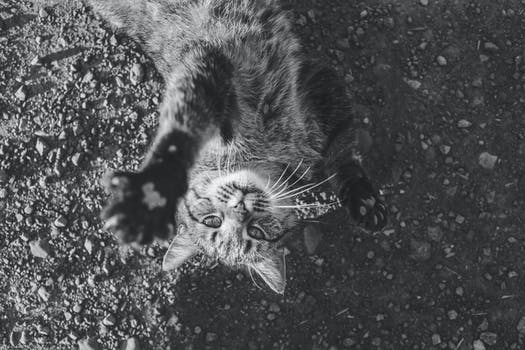
Label: No Watermark